Benten Botan

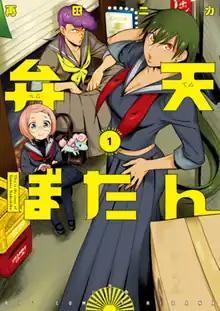
First volume cover

is a Japanese manga series written and illustrated by Nica Saida. It was serialized in Shogakukan's manga magazine "Hibana" from April 2016 to June 2017, with its chapters collected in two volumes.